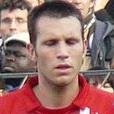
Age: 21